Joseph Priestley and education

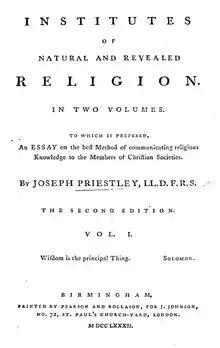
Title page from the second edition of "Institutes of Natural and Revealed Religion"

Priestley pondered what form the best religious education would take throughout his life. In the 1760s, when he was a student at Daventry Academy, he imbibed the pedagogical principles of its founder, Philip Doddridge; although he was dead, Doddridge's emphasis on academic rigour and freedom of thought lived on at the school and impressed Priestley. These ideals would always be a part of Priestley's educational programs. He began writing one of these while still at Daventry, the "Institutes of Natural and Revealed Religion". However, he did not publish the work until 1772, when he was at Leeds. In an effort to increase and stabilise membership at his church there, he taught three religious education classes. He subdivided the young people of the congregation into three categories: young men from 18–30 to whom he taught "the elements of natural and revealed religion" (young women may or may not be included in this group); children under 14 to whom he taught "the first elements of religious knowledge by way of a short catechism in the plainest and most familiar language possible"; and "an intermediate class" to whom he taught "knowledge of the Scriptures only." Unlike the later Sunday schools established by Robert Raikes, Priestley aimed his classes at middle-class Rational Dissenters; he wanted to teach them "the principles of natural religion and the evidences and doctrine of revelation in a regular and systematic course," something their parents could not provide.